John Edmonstone

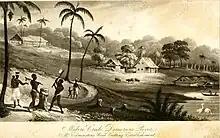
Charles Edmonstone's plantation, Mibiri Creek, Demerara River in Guyana.

Born into slavery on a wood plantation in Demerara, British Guiana (present-day Guyana, South America), he was given the surname of his slave-owner, Charles Edmonstone, who owned the plantation and also owned the Cardross Park estate at Cardross, near Dumbarton in Scotland. Around 1812 the plantation was visited by the naturalist Charles Waterton, who spent considerable time teaching John Edmonstone taxidermy.